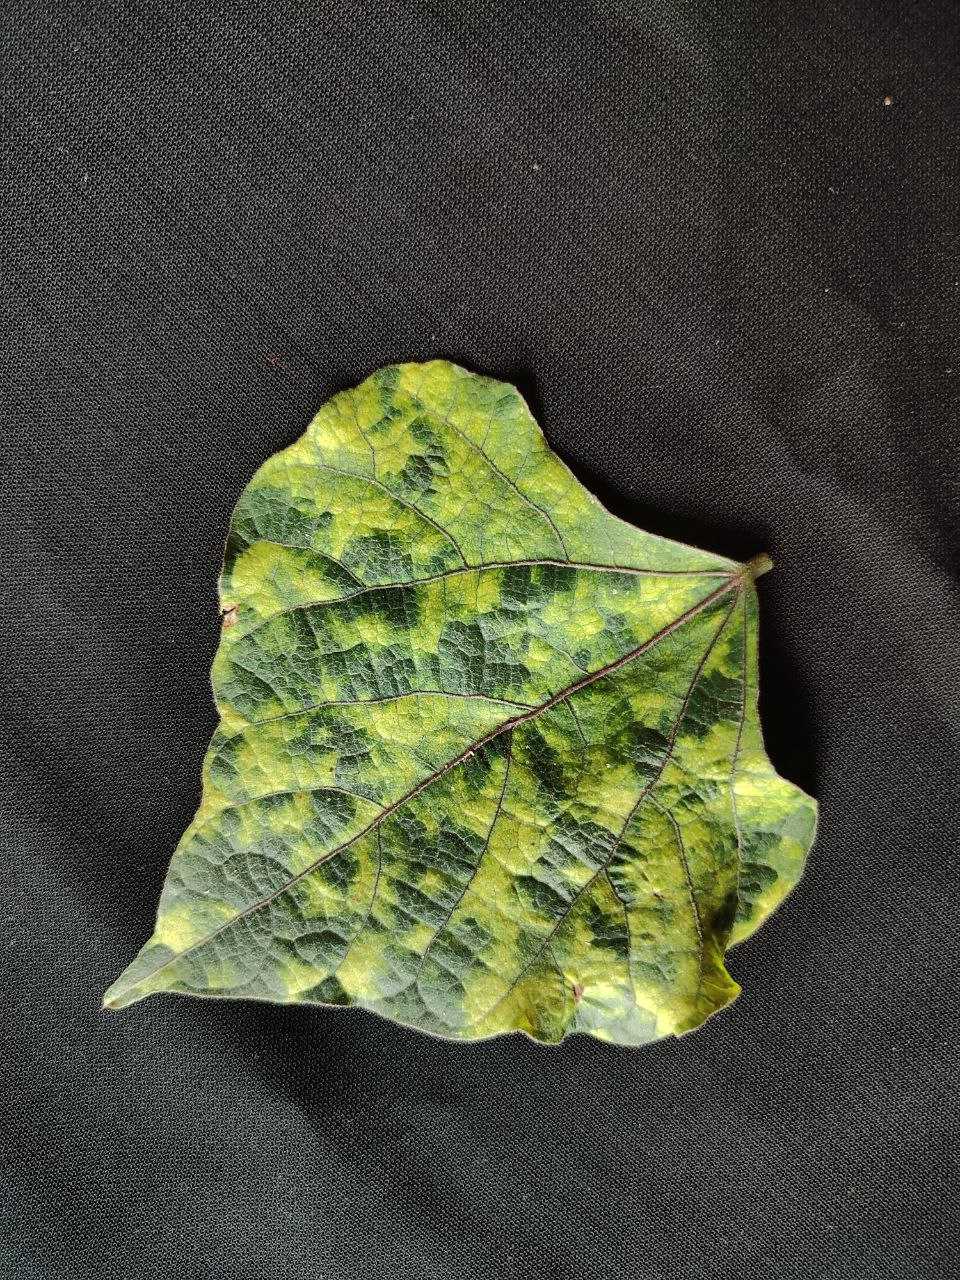
Crop: bean
Leaf condition: Mosaic Virus